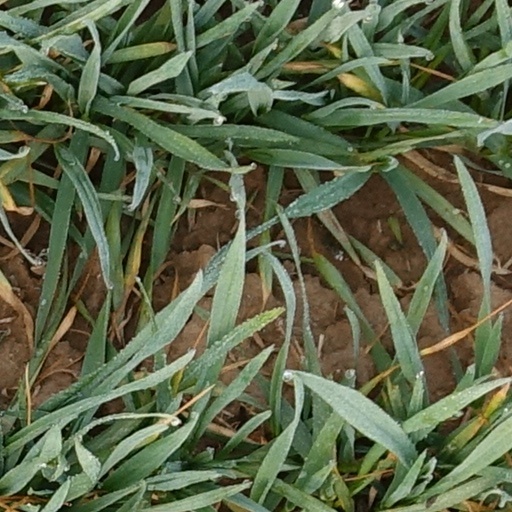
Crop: wheat